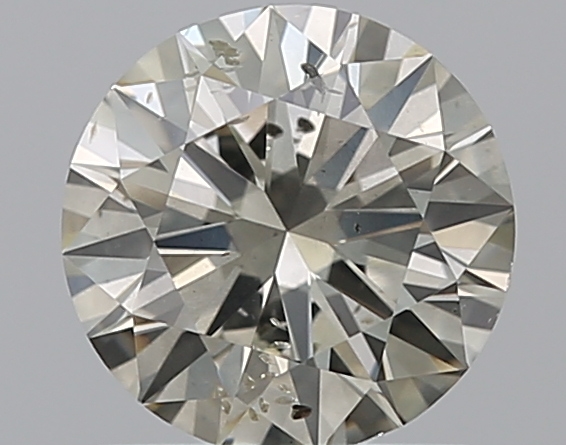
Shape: round
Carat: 1
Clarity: SI2
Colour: L
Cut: EX
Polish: EX
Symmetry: VG
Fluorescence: M
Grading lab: GIA
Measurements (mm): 6.39 x 6.48 x 3.92